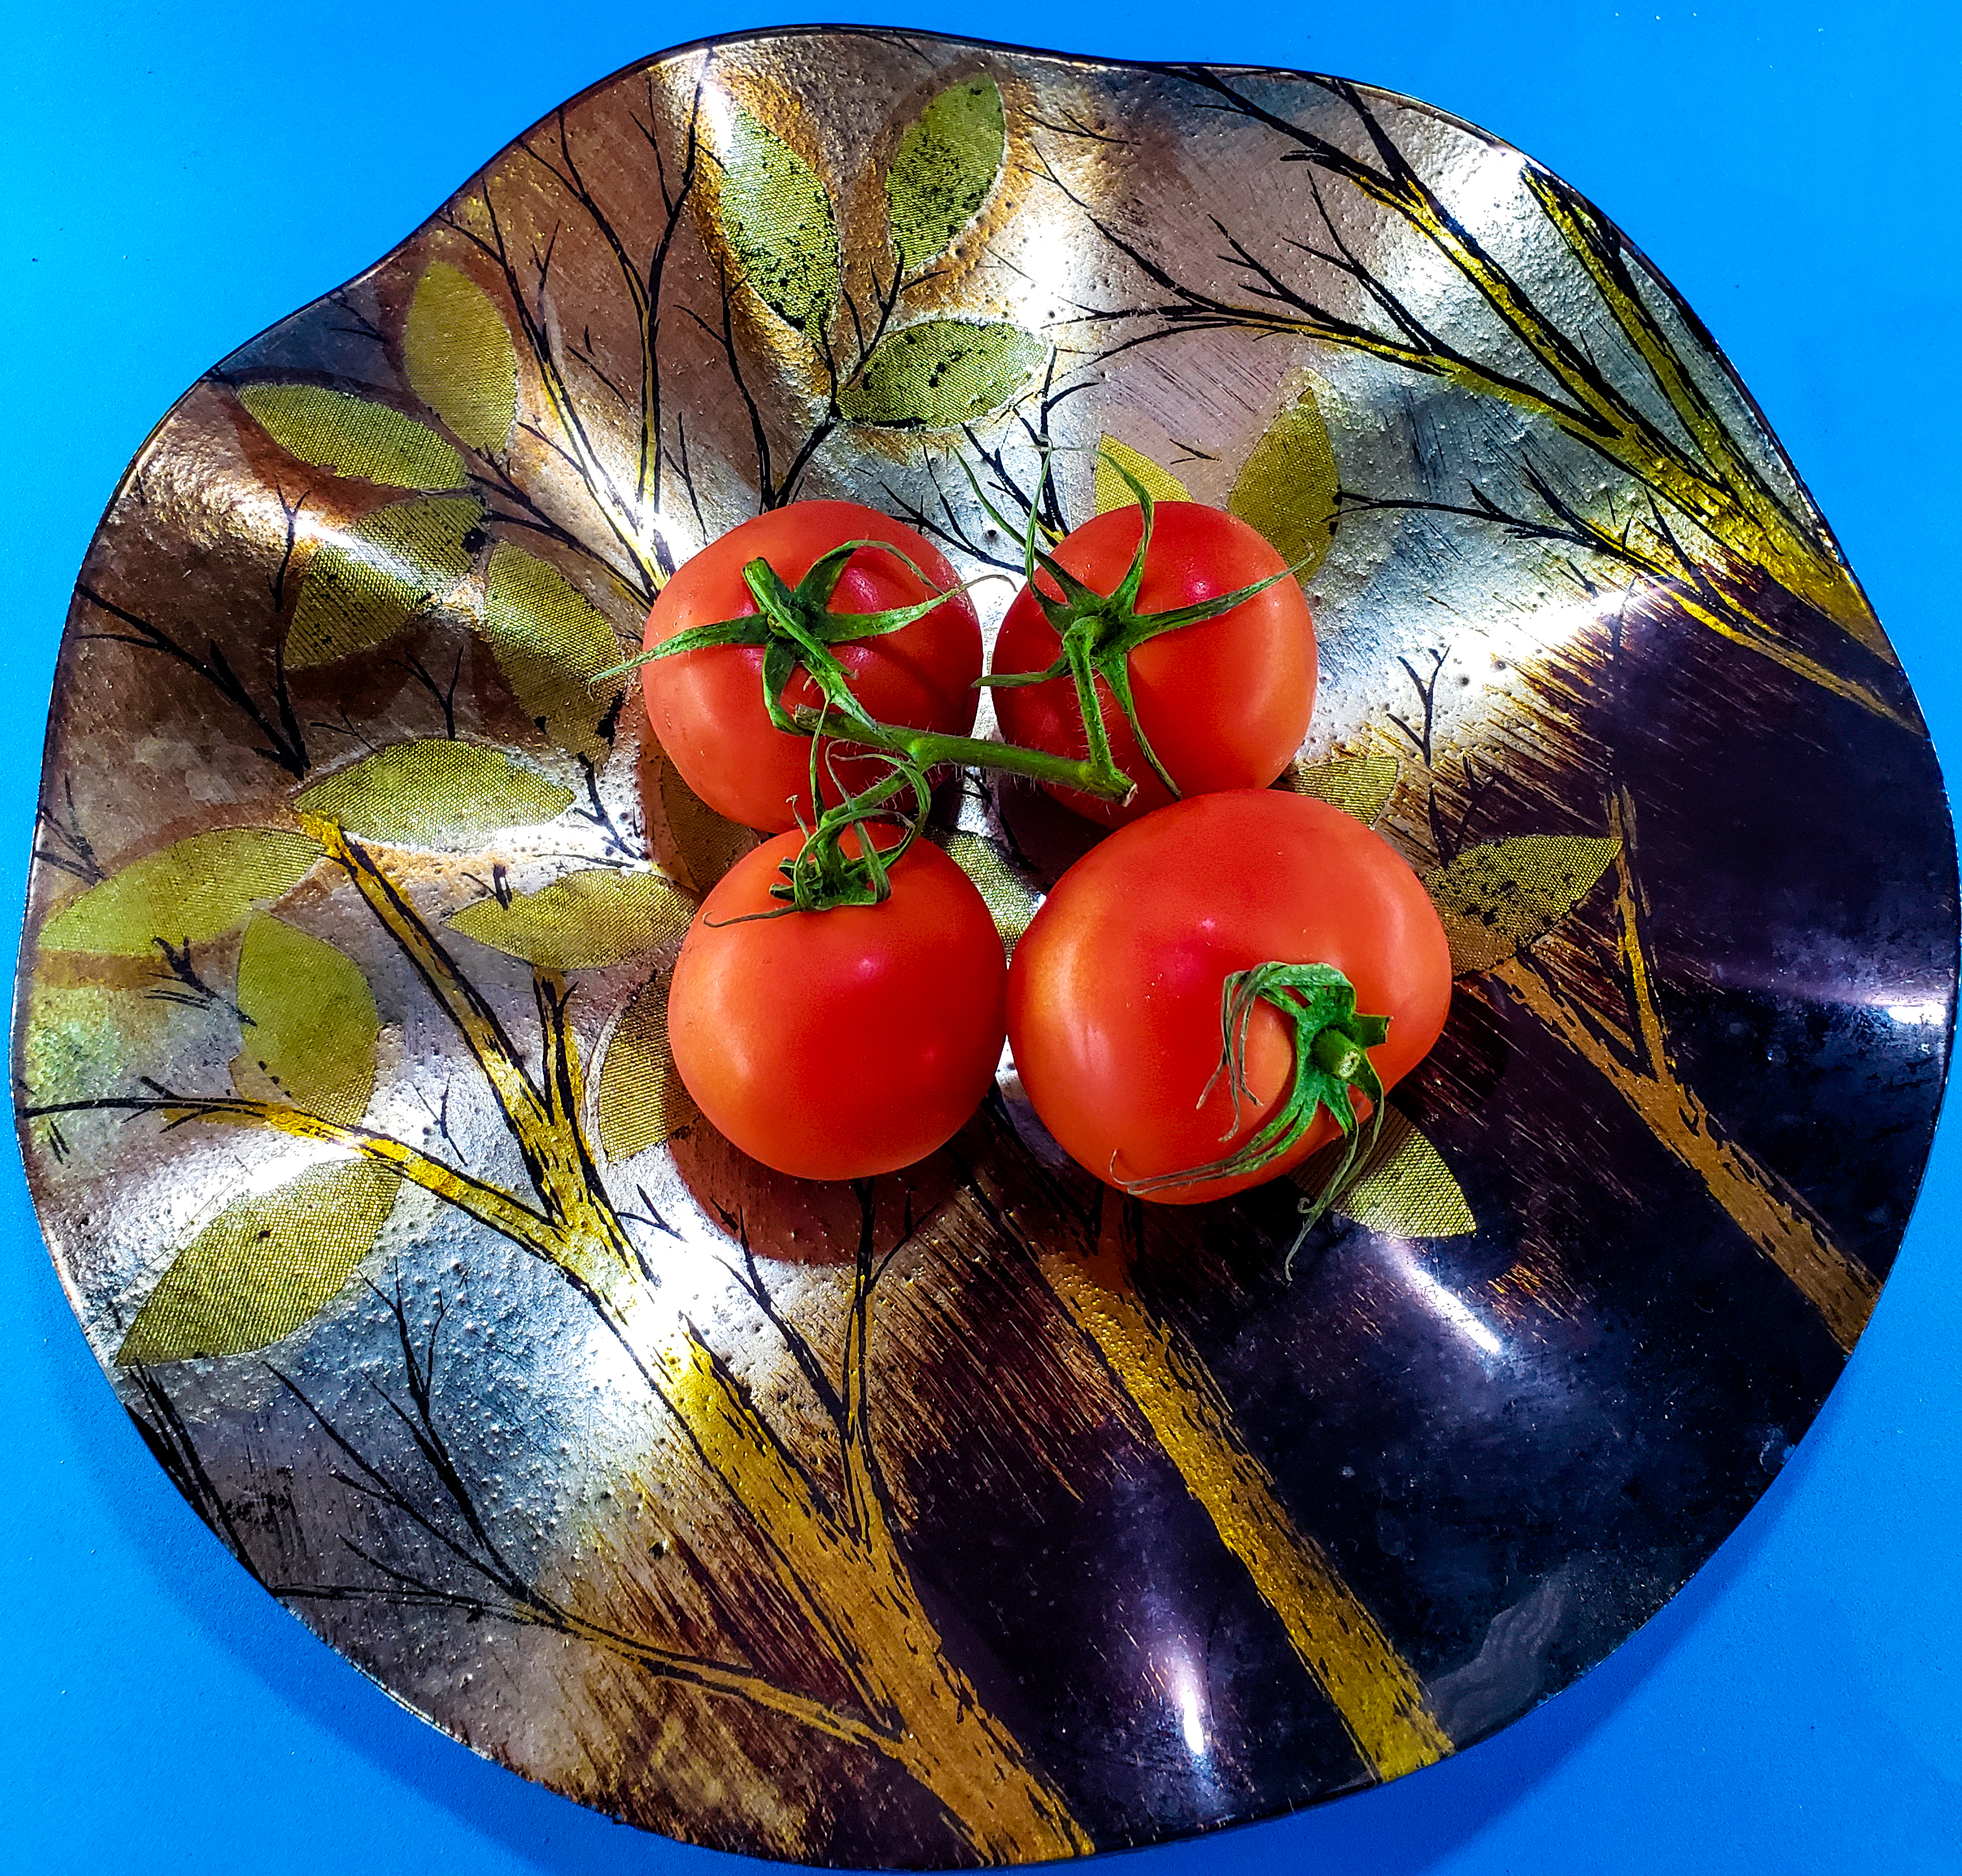
salad, tomato, food, fresh, diet, plate, gourmet, vegetable, appetizer, tomato salad, colorful, vitamin, vegetables, light, vegetarian, appetizing, vegeterian, organic, vegan, natural, refreshment, green, delicious, solanum, fruit, cherry tomatoes, plant, vegetarian food, produce, still life photography, nightshade family, plum tomato, platter, vegan nutrition, bush tomato, still life, local food, ebony trees and persimmons